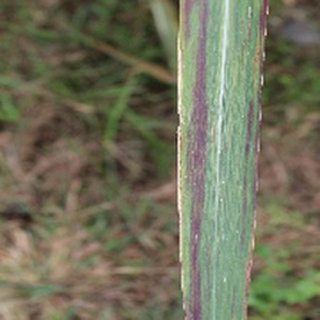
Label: sugarcane_bacterial_blight